Laal Singh Chaddha

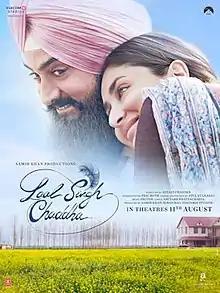
Theatrical release poster

Laal Singh Chaddha is a 2022 Indian Hindi-language comedy drama film directed by Advait Chandan and written by Atul Kulkarni. The film is jointly produced by Paramount Pictures, Aamir Khan Productions and Viacom18 Studios. It is a remake of the 1994 American film "Forrest Gump", which itself is an adaptation of the novel of the same name by Winston Groom. The film stars Aamir Khan as the title character alongside Kareena Kapoor Khan, Naga Chaitanya and Mona Singh.